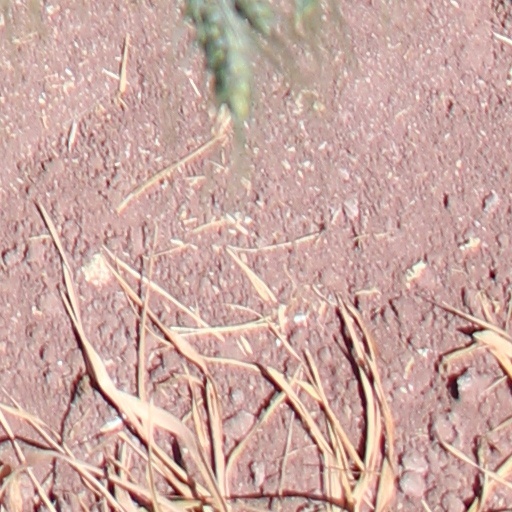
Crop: wheat